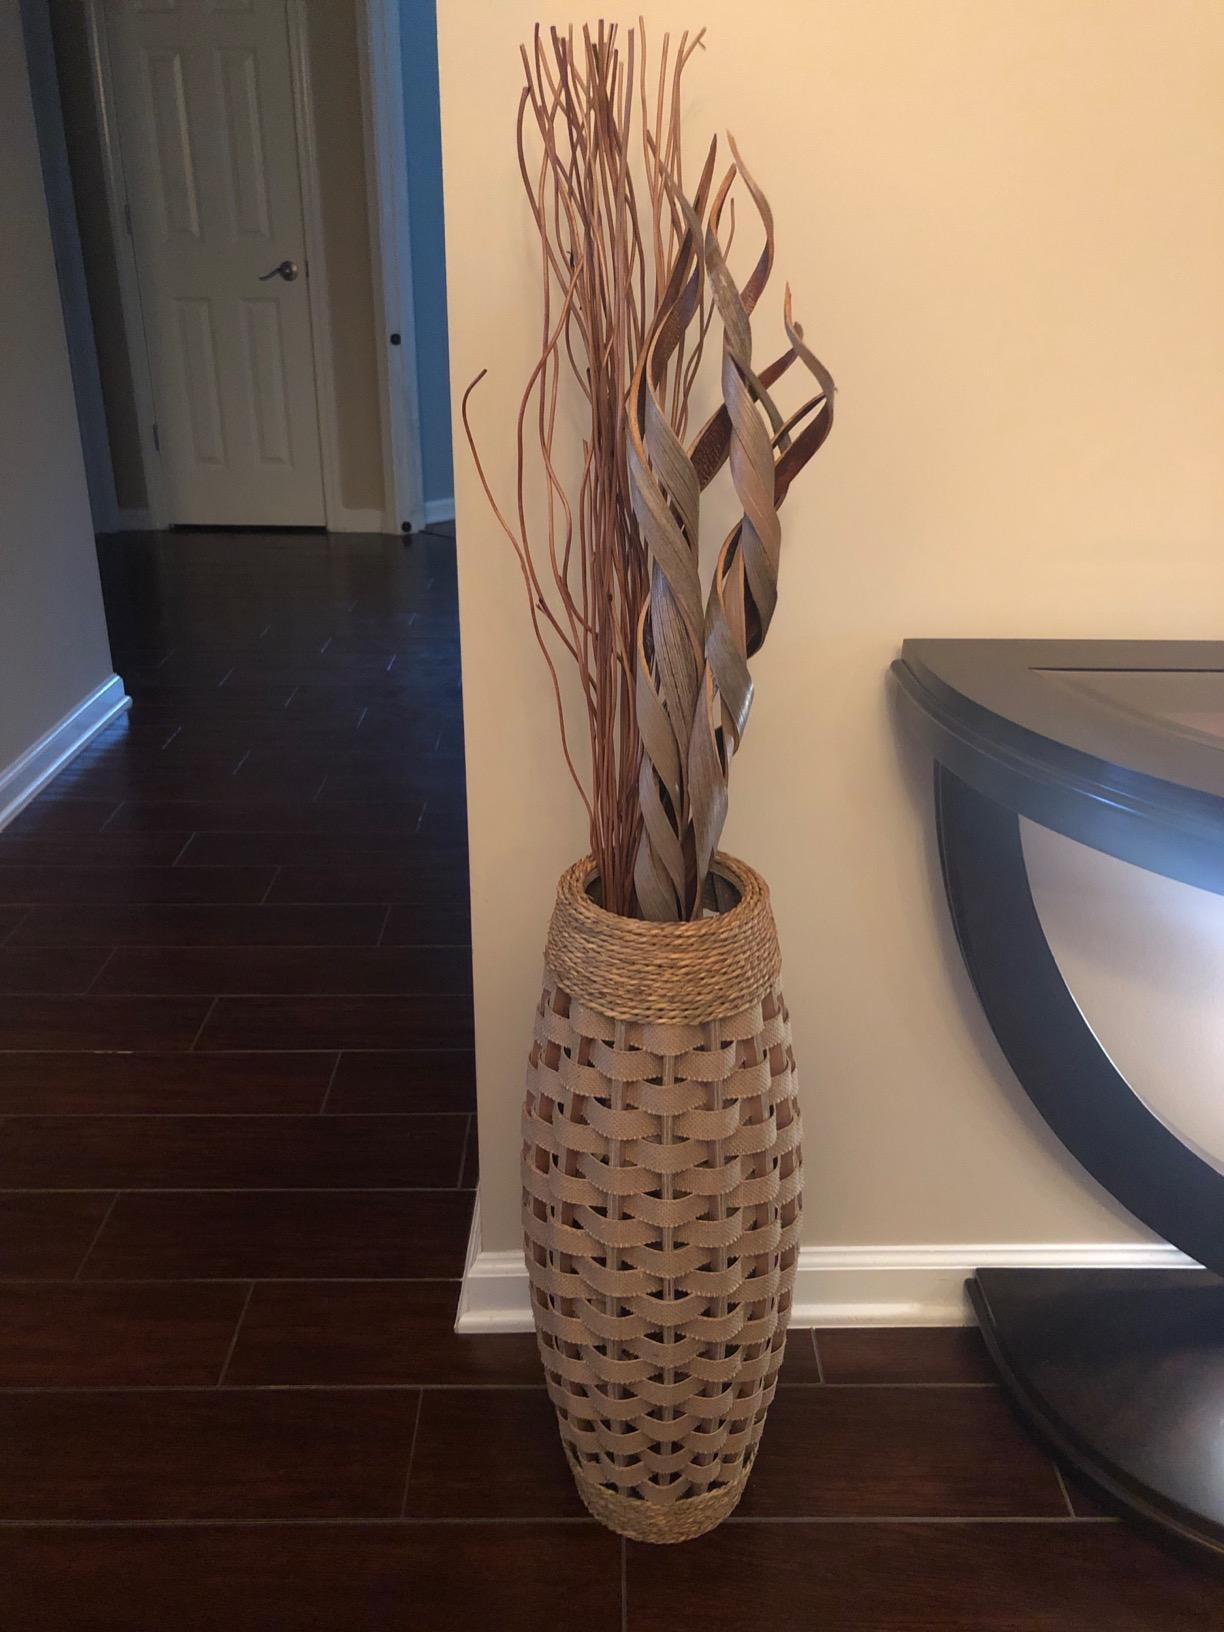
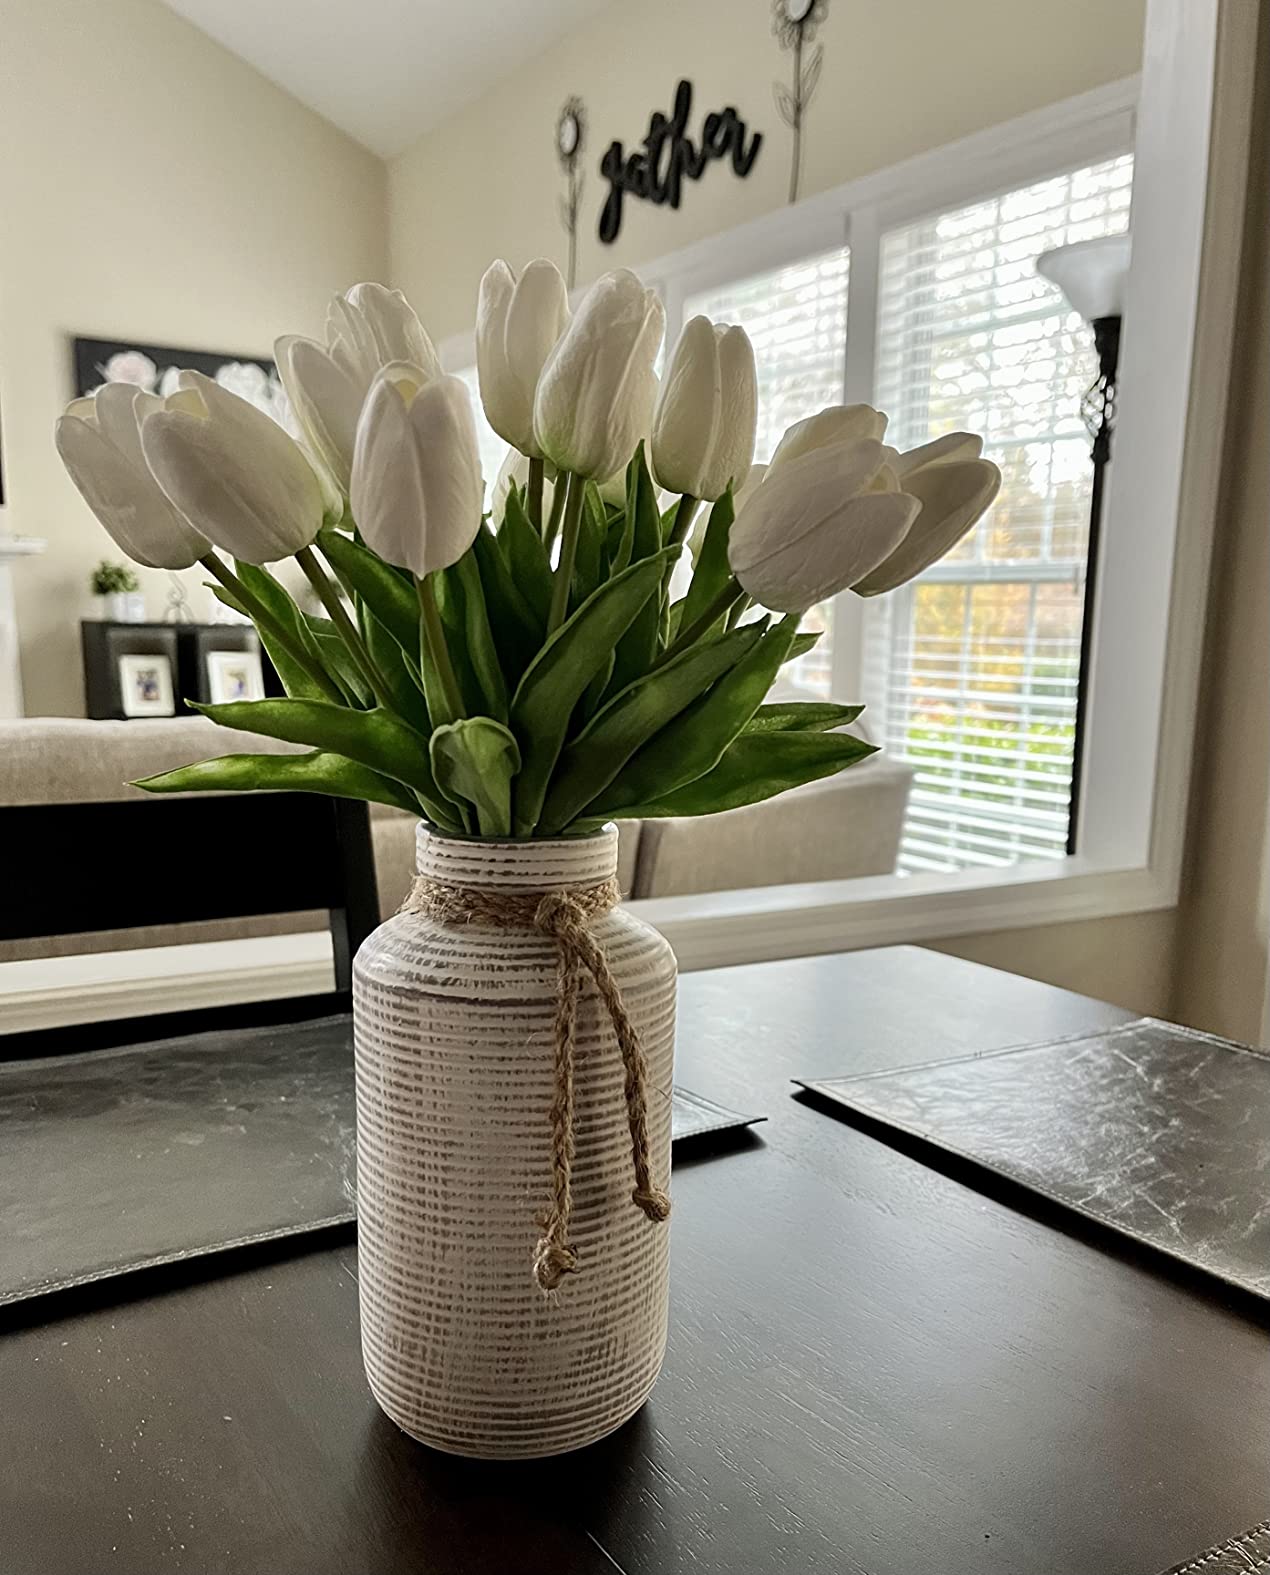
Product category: vase
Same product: no